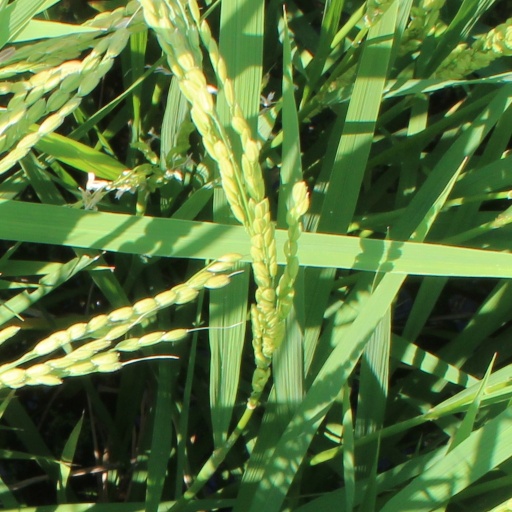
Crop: rice